Amanat (political party)

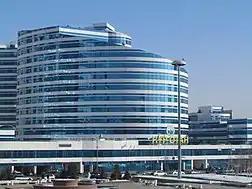
Nur Otan headquarters in Astana

The Otan merged with Dariga Nazarbayeva's Asar on 4 July 2006, increasing the party's seats by 4 to 46 out of 77. After the merged party was formed, Nazarbayev remarked to his daughter "Tell your Asar members that... you are returning to your father." Dariga, on 19 June 2006, said that all pro-presidential parties should combine to create a grouping "with which no other party will be able to compete in the next 50 years."